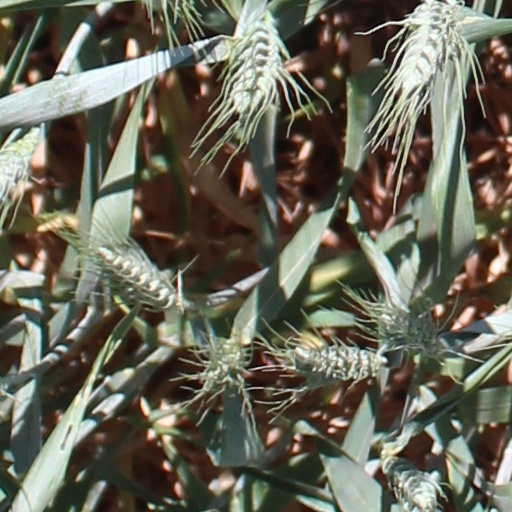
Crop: wheat